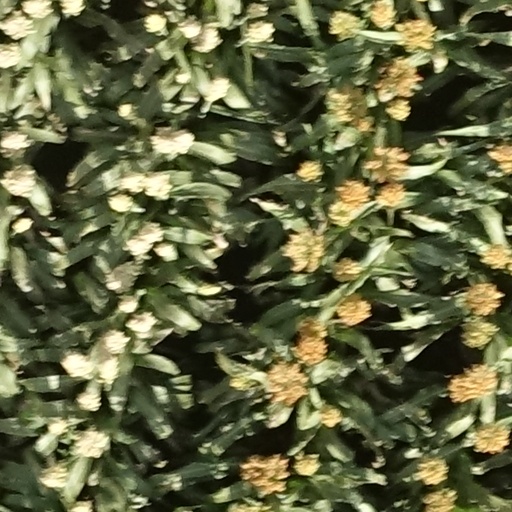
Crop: sorghum